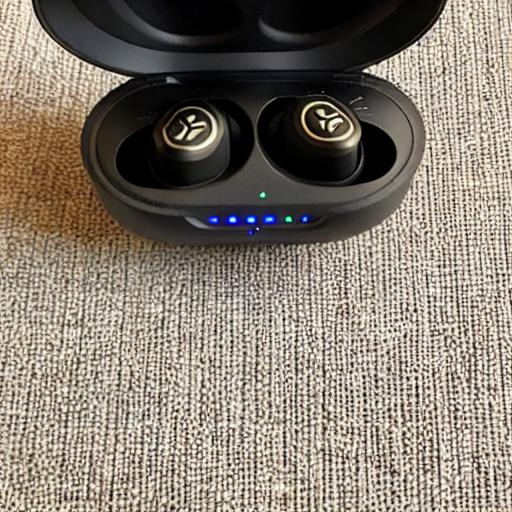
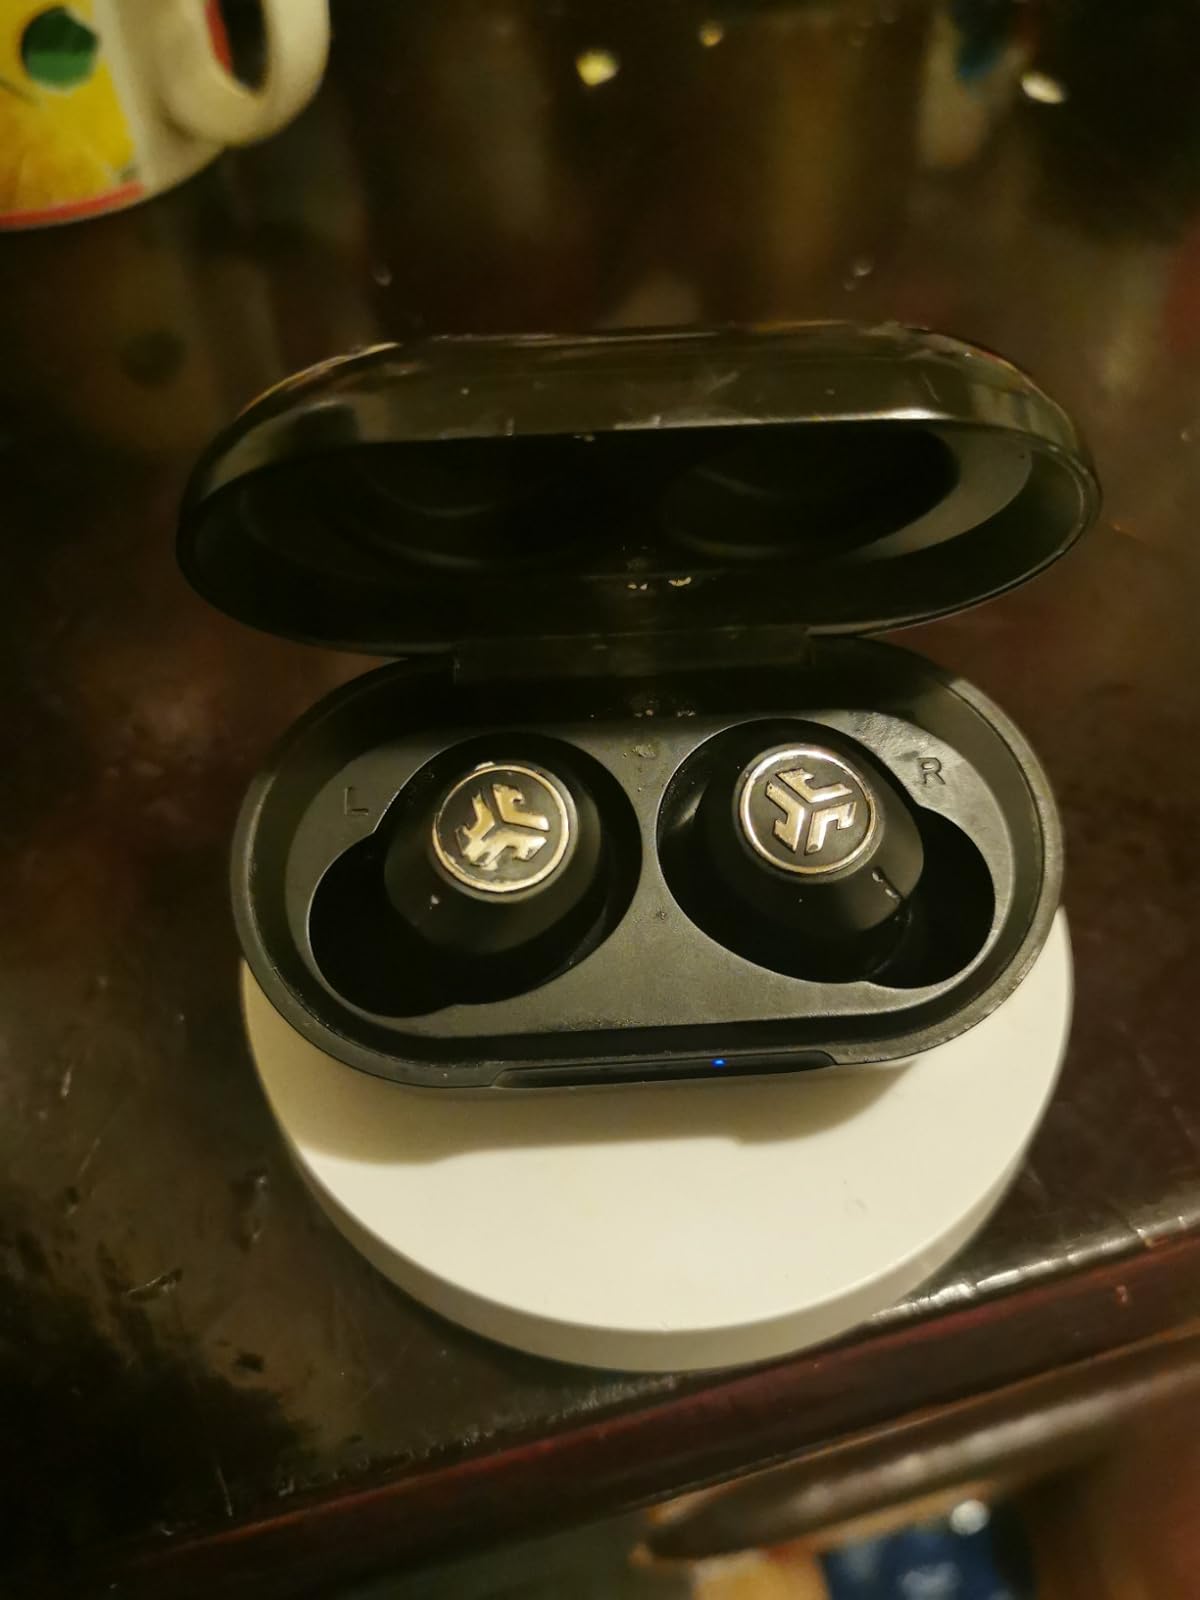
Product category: earbuds
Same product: no